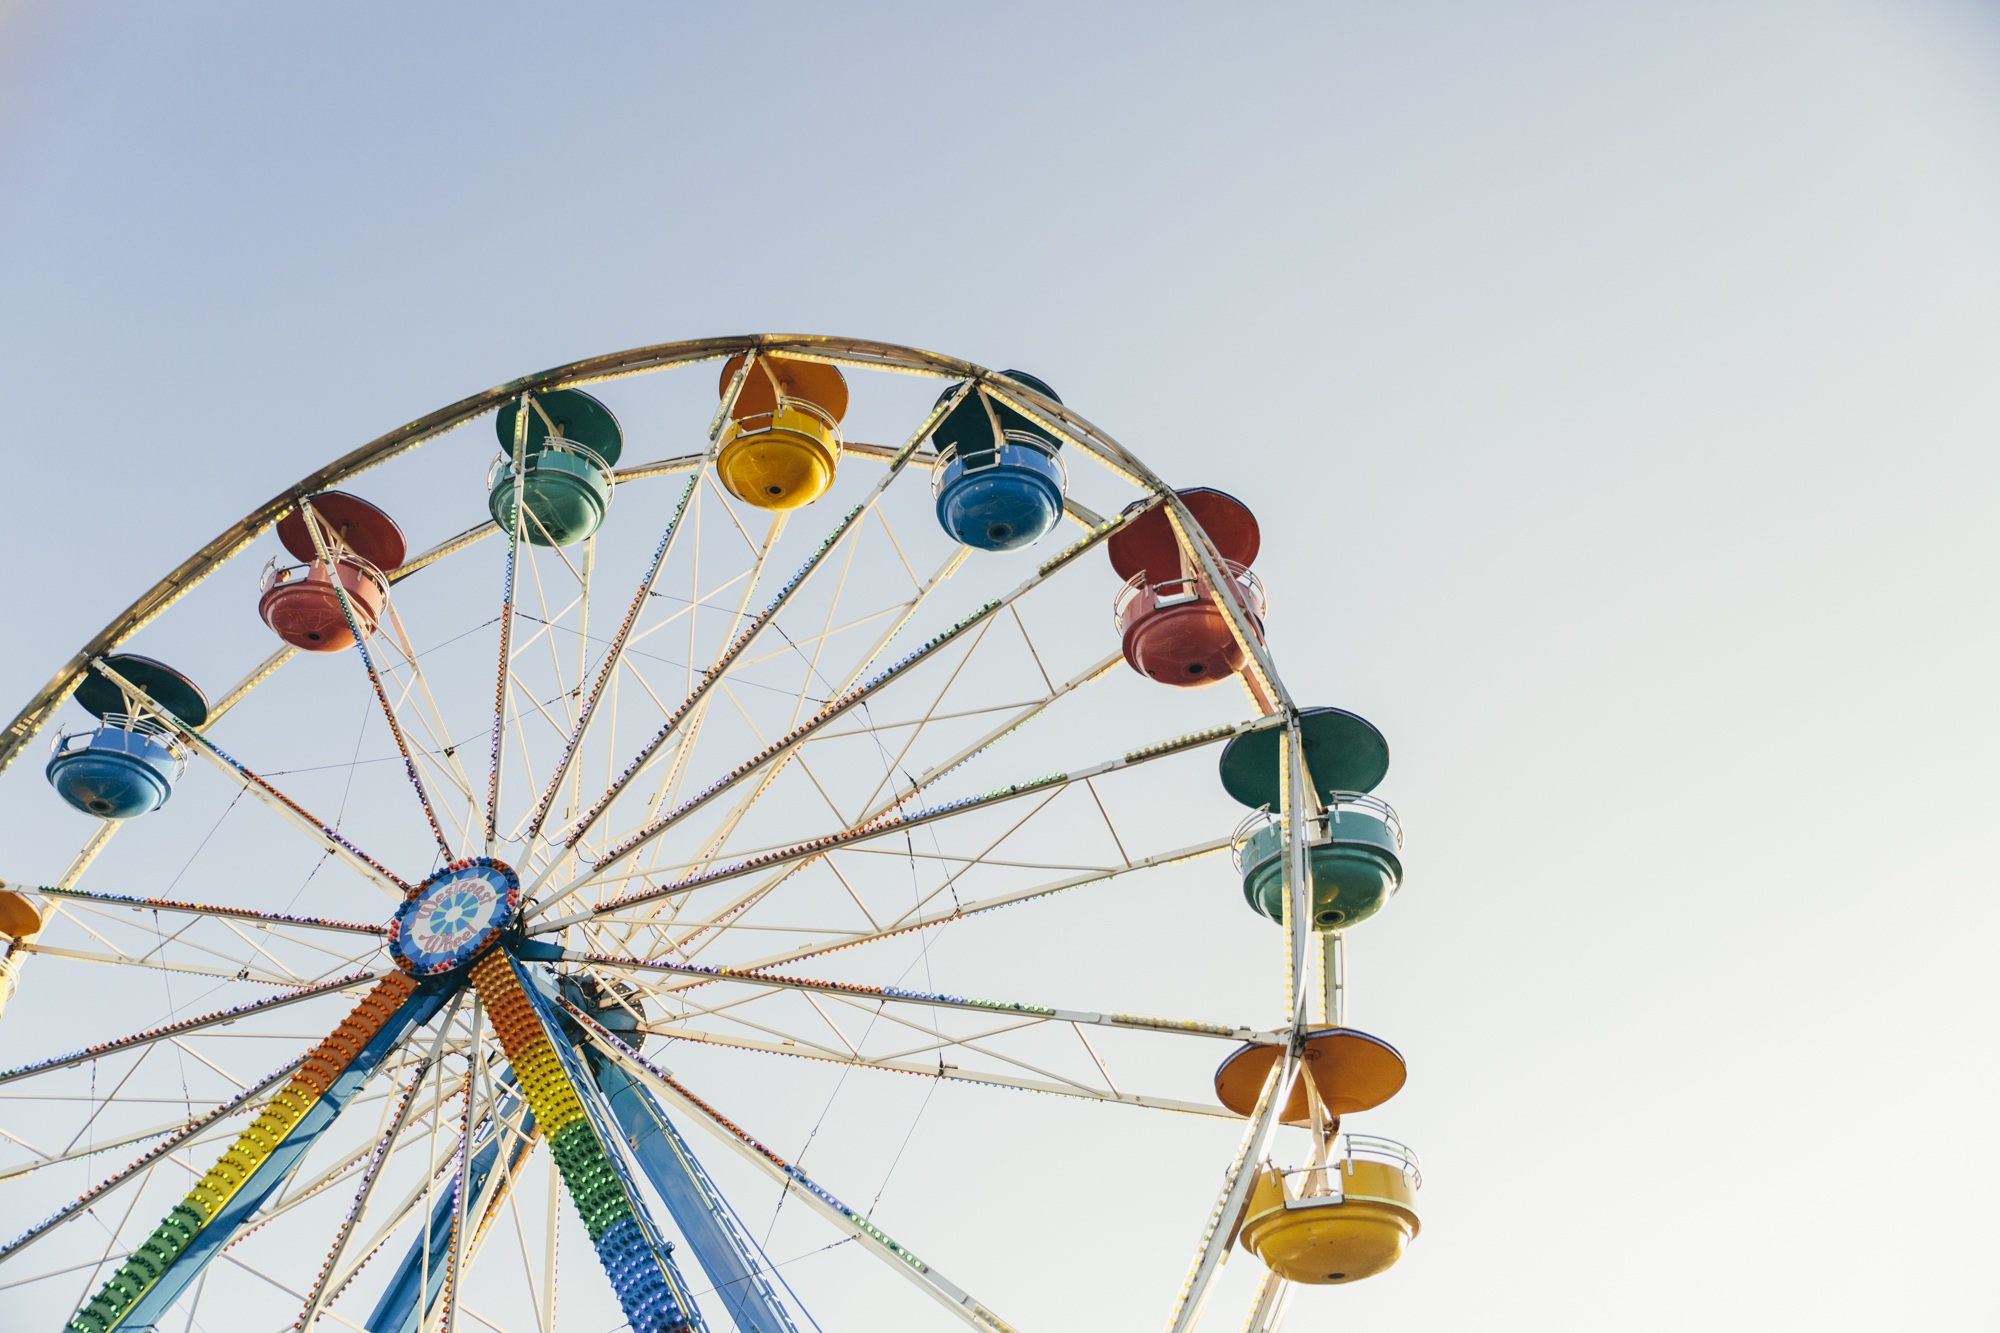
outdoor, wheel, round, recreation, high, ferris wheel, amusement park, park, ride, attraction, colorful, leisure, circle, fairground, festival, fun, joy, tourist attraction, ferris, amusement, gondolas, fair, entertainment, rotate, outdoor recreation